Benoît Chassériau

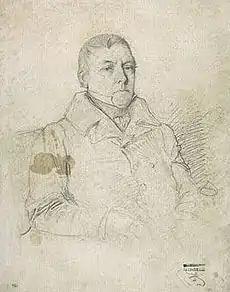
Portrait of Benoit Chassériau by Théodore Chassériau – Louvre Museum, Paris

Chassériau maintained for many years a friendly relationship with Simón Bolívar who in his correspondence called him ""my French friend"".